Great-O-Khan

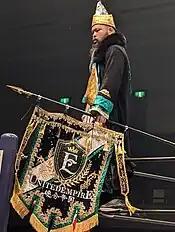
O-Khan in November 2023

On October 16, 2020, O-Kharn, now going by the slightly modified ring name Great-O-Khan, returned to NJPW during G1 Climax 30, helping Will Ospreay defeat Kazuchika Okada. He joined Ospreay and his girlfriend, Bea Priestley, in a new faction, The Empire. In November 2020, O-Khan and new member of The Empire, Jeff Cobb would enter World Tag League where they finished with a record of 5 wins and 4 losses. The faction would rename itself United Empire in January 2021. O-Khan would wrestle and lose to Hiroshi Tanahashi at Wrestle Kingdom 15. After Tanahashi defeated Shingo Takagi in the main event of The New Beginning in Nagoya to win the NEVER Openweight Championship, O-Khan would attack Tanahashi and then issue a challenge for the following months Castle Attack event. At Castle Attack, Tanahashi would once again defeat O-Khan. In March 2021, O-Khan entered the New Japan Cup for the first time, where he defeated Tetsuya Naito in the first round, but lost to Toru Yano in the second round. Following this O-Khan feuded with Tetsuya Naito culminating in a singles match at the 26th April Road To Wrestling Dontaku event. O-Khan was defeated by Naito in this match. In September O-Khan was announced as a participant in G1 Climax 31, his first appearance in the tournament. He finished the tournament with a record of four wins and five defeats, for a total of 8 points. At Power Struggle, O-Khan unsuccessfully challenged Toru Yano in an amateur rules match for the 2021 KOPW provisional championship. O-Khan's 2021 concluded with World Tag League, teaming with Aaron Henare. The team finished with a score of fourteen points, seven wins and four losses.